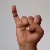
The image shows a hand gesture representing the letter 'I' in Indian Sign Language.